Shamez Uddin Ahmed

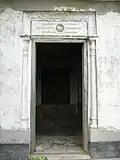
The deserted entrance way to the Qadi's durbar hall ("Boithok Khaana") on the Mullahbare estate near the mansion

The title "Mullah" used by the family was used to show respect to educated Muslim leaders of the clergy. The rulers of Muslim India used the institution of the "Qadi", who was given the responsibility for total administrative, judicial and fiscal control over a territory or a town. He would maintain all the civil records as well.